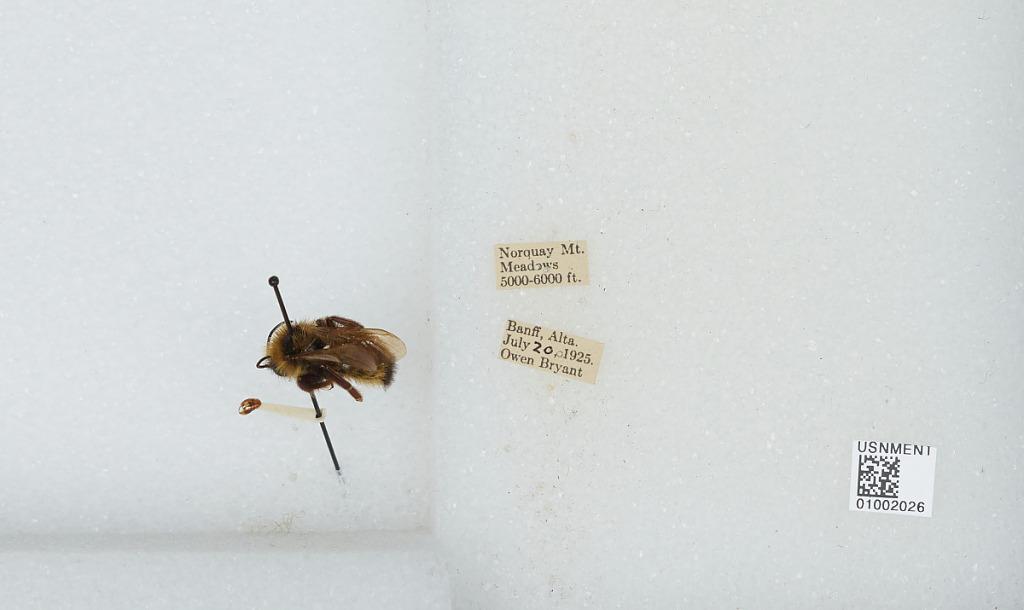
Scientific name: Bombus (Psithyrus) insularis (Smith)
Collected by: O. Bryant
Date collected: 1925-7-20
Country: Canada
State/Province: Alberta
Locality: Norquay Mt. Meadows
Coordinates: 51.1772, -115.626